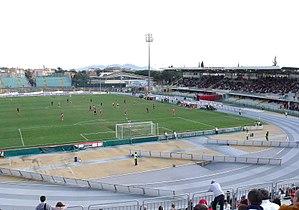
Le stadio Carlo Zecchini, longtemps connu sous le nom de Stade olympique communal, est un stade de football et d'athlétisme de la ville de Grosseto, en Toscane.
Un stade olympique est un stade dans lequel se sont déroulés des Jeux olympiques. Certains sont construits pour l'occasion alors que d'autres existant déjà sont choisis pour l’événement.